Women in Colombia

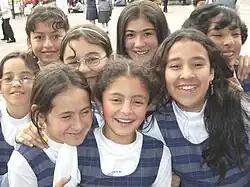
School girls in Colombia

Before 1933 women in Colombia were only allowed schooling until middle school level education. Liberal congressman Jorge Eliécer Gaitán defended the decree Number 1972 of 1933 to allow women to receive higher education schooling, while the conservative Germán Arciniegas opposed it. The decree passed and was signed by the Liberal government of Alfonso López Pumarejo. The state-owned National University of Colombia was the first higher education institution to allow female students. Gerda Westendorp was admitted on February 1, 1935, to study medicine. Gabriela Peláez, who was admitted as a student in 1936 and graduated as a lawyer, became the first female to ever graduate from a university in Colombia. In 1936, María Carulla founded the first school of social works under the support of the Our Lady of the Rosary University. After this, women began to be seen by many as equal to men for their academic achievements, creativity, and discipline. At the same time, citizens began to support the idea of citizenship for women following the example of other countries. The constant political violence, social issues, and economic problems were among the main subjects of study for women, mainly in the areas of family violence and couple relationships, and also in children abuse.